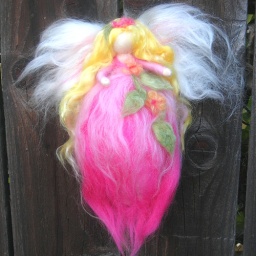
Needle felted wool fairy angel flowers pink fuchsia by Rebecca Varon Waldorf Inspired 1